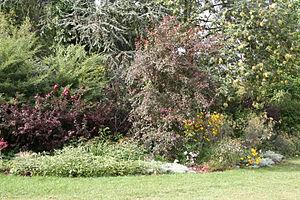
Bois de Vincennes, Paris, France.